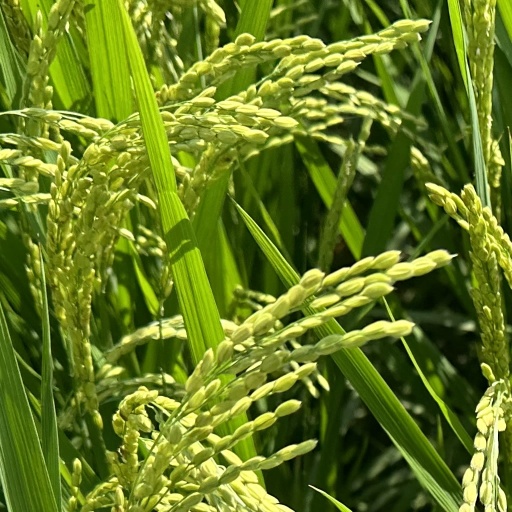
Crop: rice